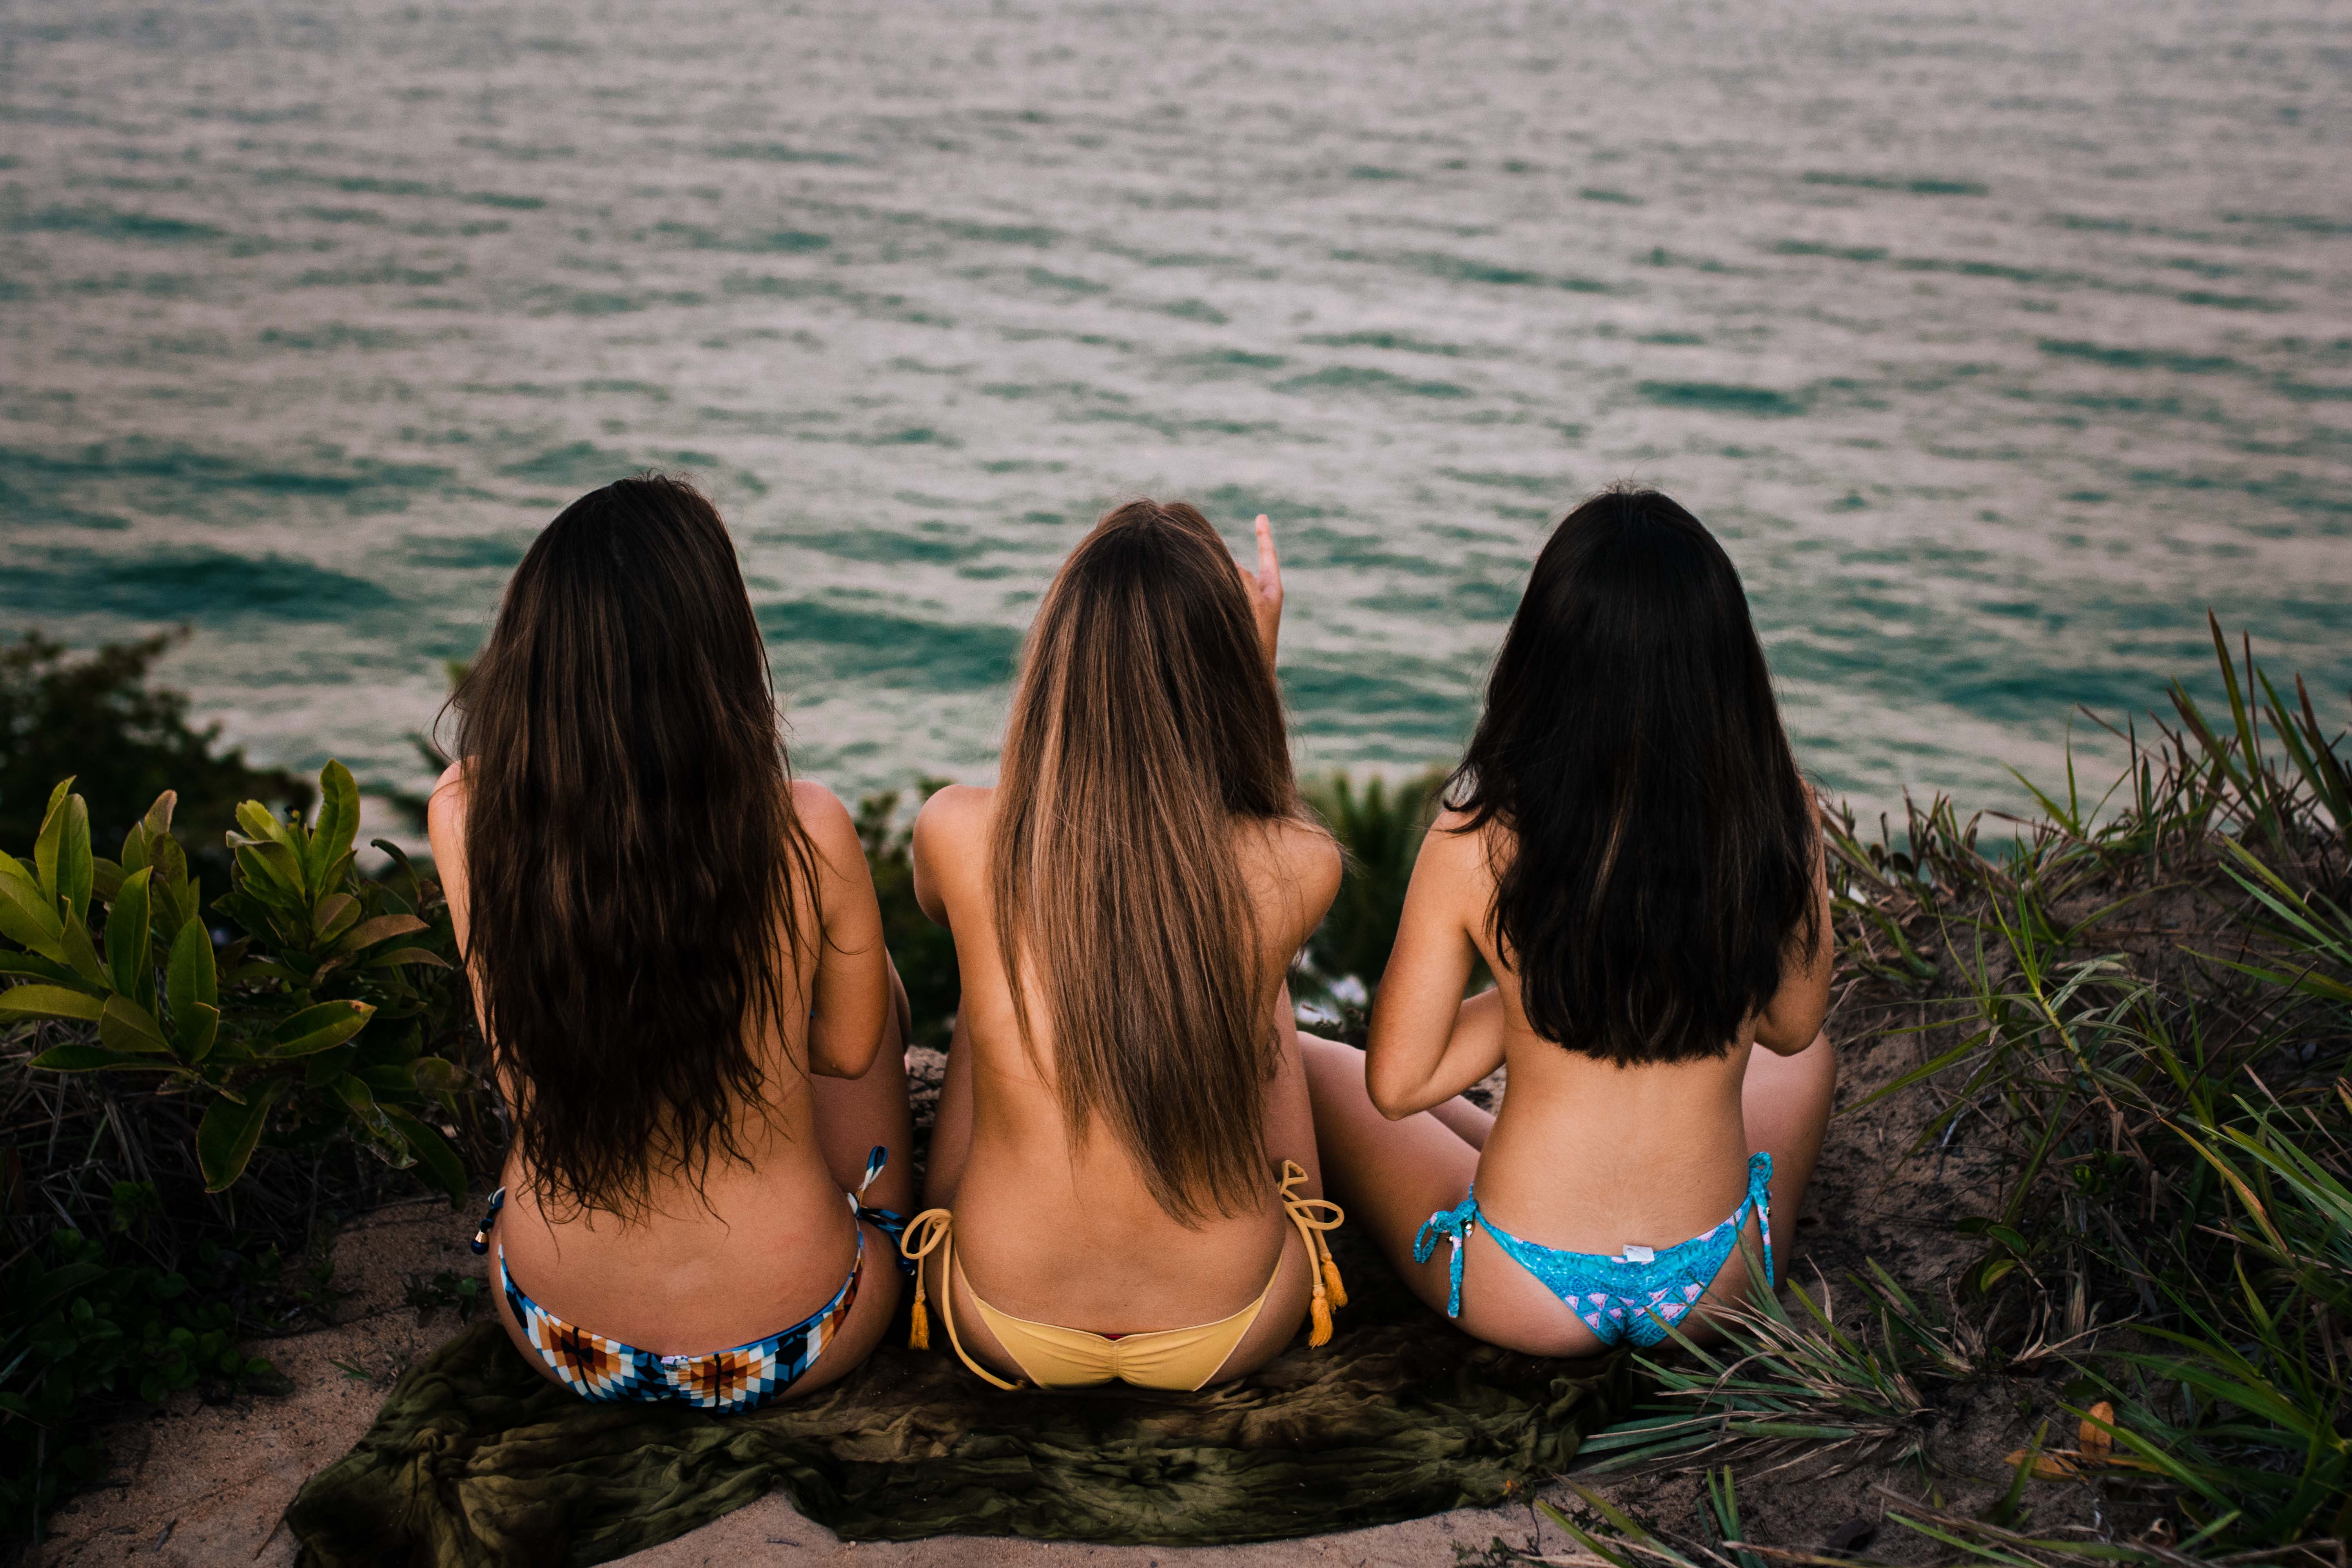
friendship, fun, summer, vacation, beauty, long hair, grass, sea, water, brown hair, sitting, happy, leisure, tree, photography, sunlight, coast, smile, ocean, beach, swimwear, black hair